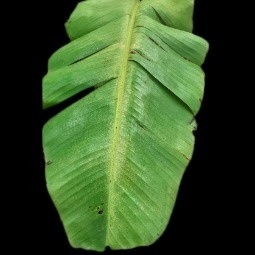
Label: Boron